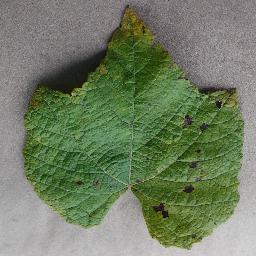
Label: Grape___Leaf_blight_(Isariopsis_Leaf_Spot)